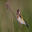
Label: bird